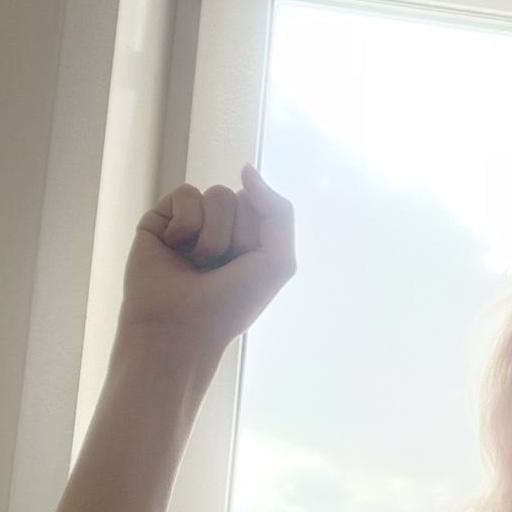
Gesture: fist